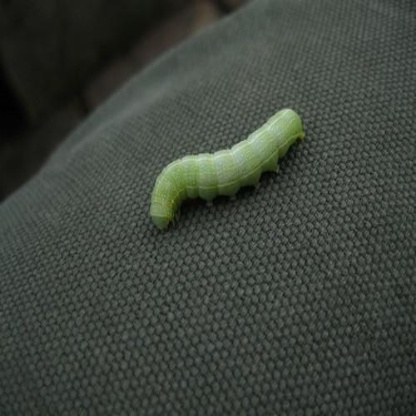
Nhãn: Sâu cuốn lá lớn ( Rice skipper)